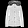
Label: Coat